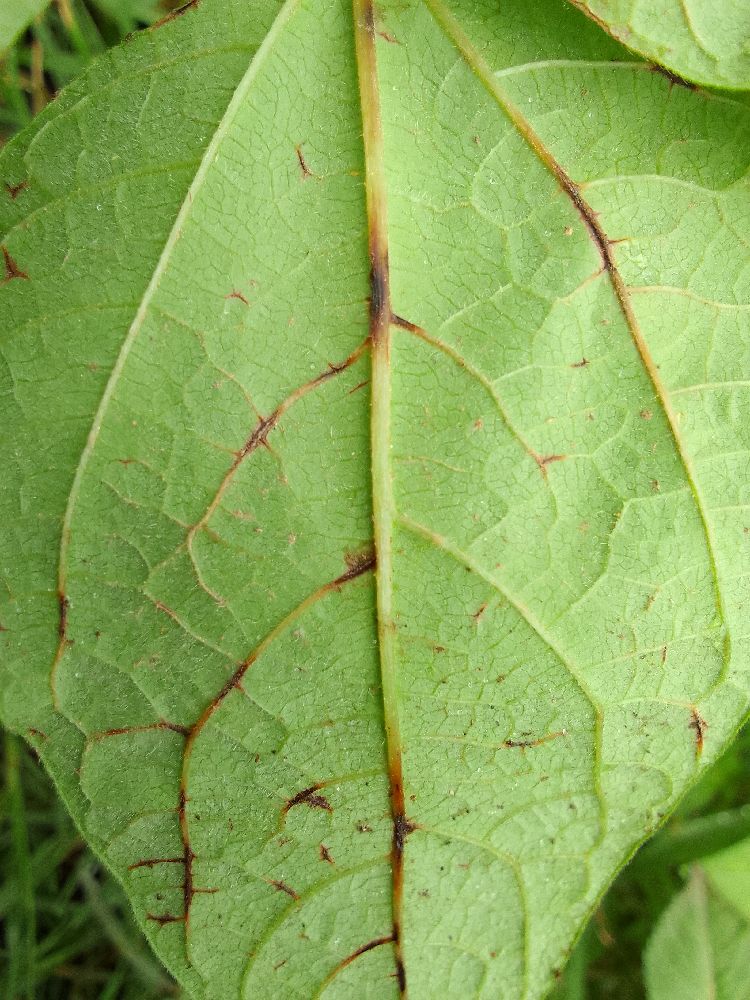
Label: anthracnose